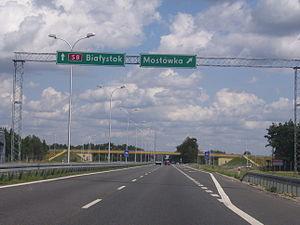
La voie rapide S8, Route des héros de la bataille de Varsovie 1920 est une voie rapide polonaise d’une longueur totale de 415,1 km, qui reliera, à terme, la grande ville de Wrocław jusqu'à Białystok, autre grande ville dans le nord-est du pays, en passant par les villes de Sieradz, Łódź, Piotrków Trybunalski et la capitale Varsovie. Ce sera un des grands axes majeurs du pays. La majeure partie de la route est déjà en service, et il ne manque plus que quelques petits tronçons entre Varsovie et Białystok. La mise en service complète de la S8 devrait avoir lieu avant 2020.